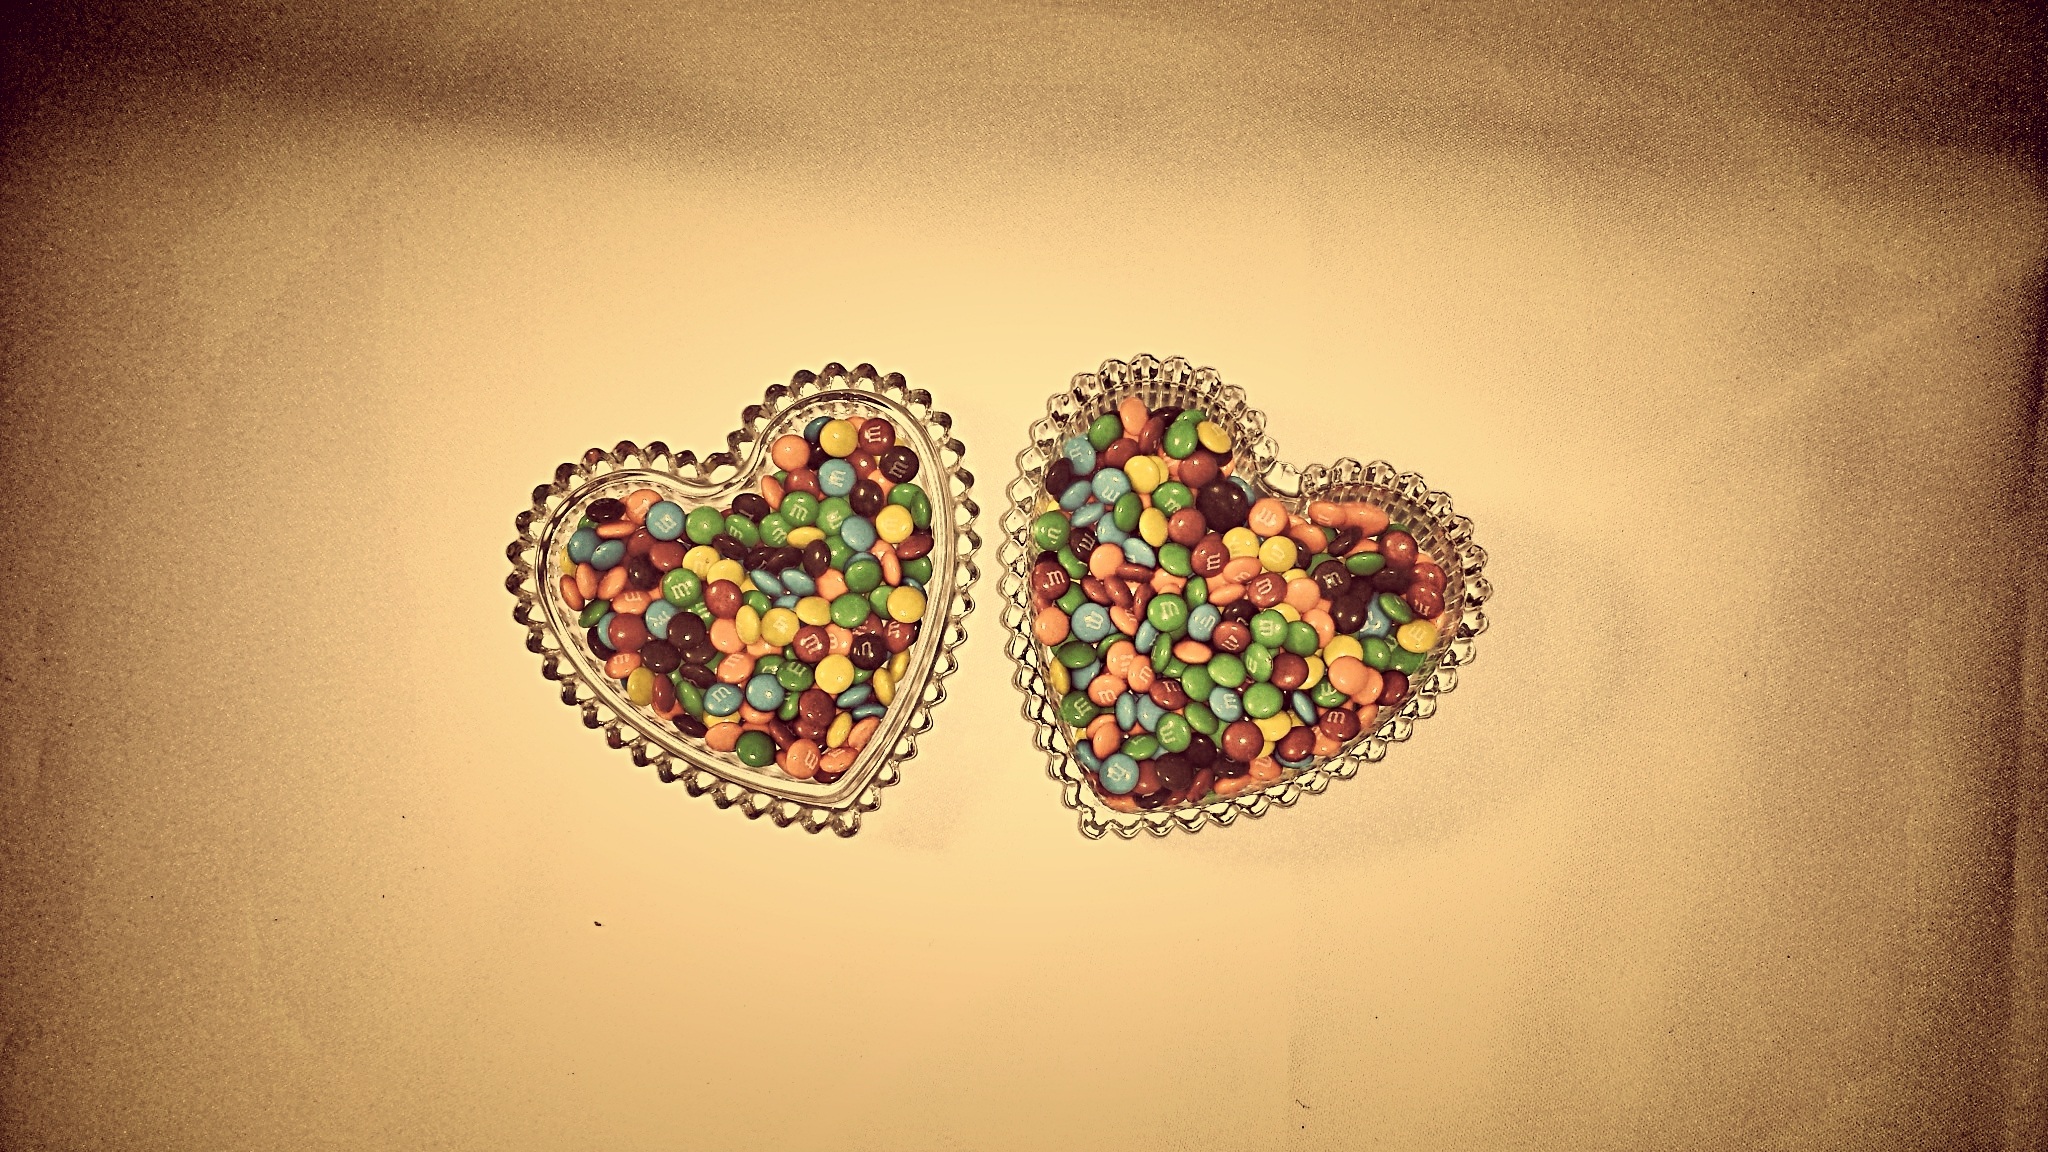
hand, white, sweet, glass, dark, celebration, love, heart, decoration, pattern, reflection, red, symbol, shine, color, holiday, plate, brown, couple, romance, romantic, fashion, two, together, chocolate, gourmet, snack, dessert, wedding, eat, marriage, indulgence, delicious, pastry, jewelry, circle, celebrate, present, close up, human body, art, illustration, design, happy, sugar, eye, tasty, postcard, passion, piece, candy, 14, day, pair, organ, gem, crystal, valentine, shiny, shape, greeting, february, elegance, backdrop, emotion, macro photography, invitation, valentine's, m and m